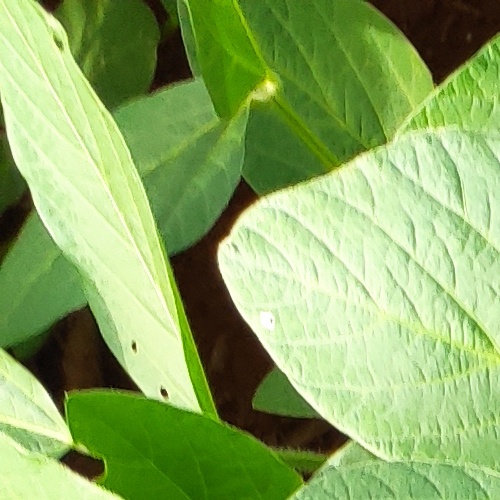
Label: Diabrotica_speciosa